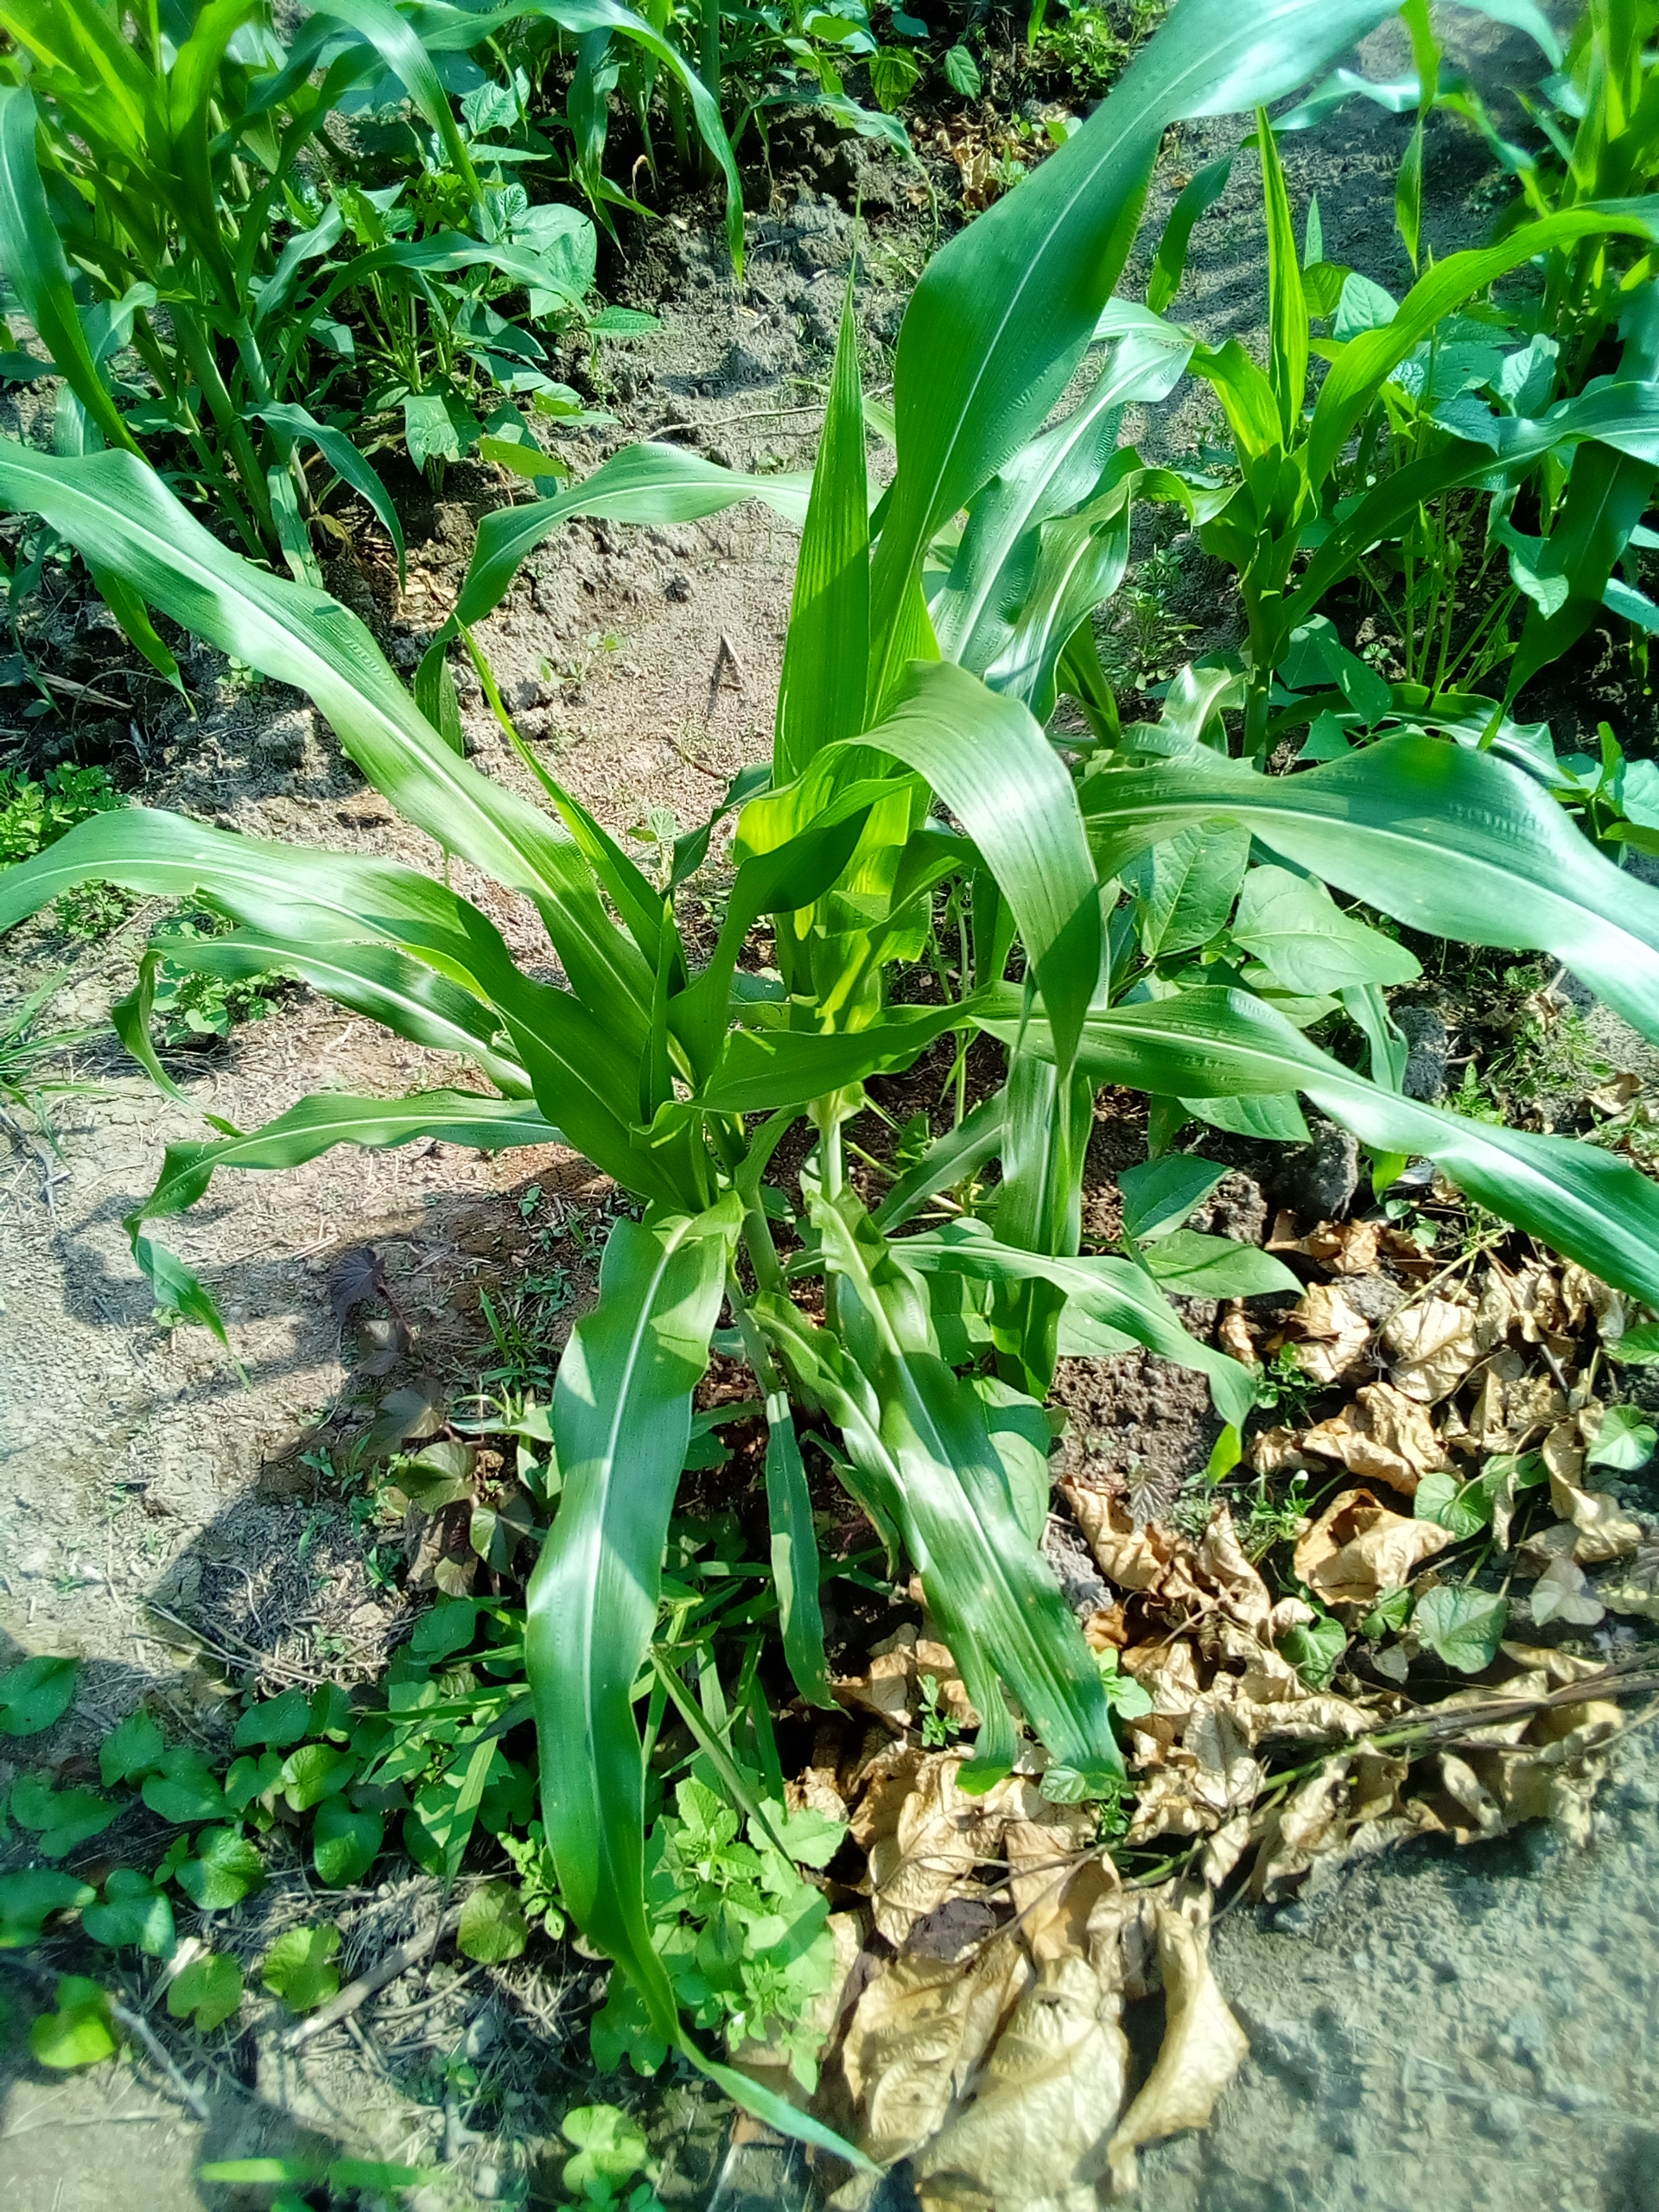
Label: healthy